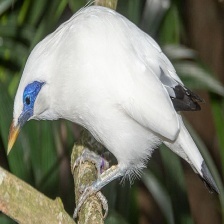
Species: BALI STARLING
Scientific name: LEUCOPSAR ROTHSCHILDI